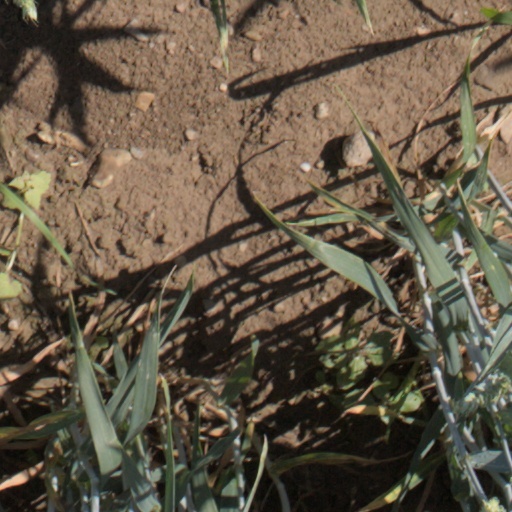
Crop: wheat